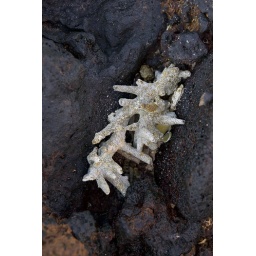
coral surrounded by black rock